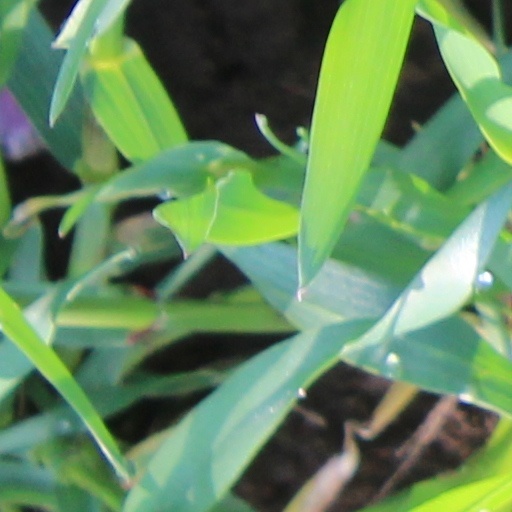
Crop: wheat